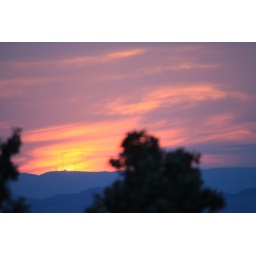
I just liked the pink and orange shades in clouds.